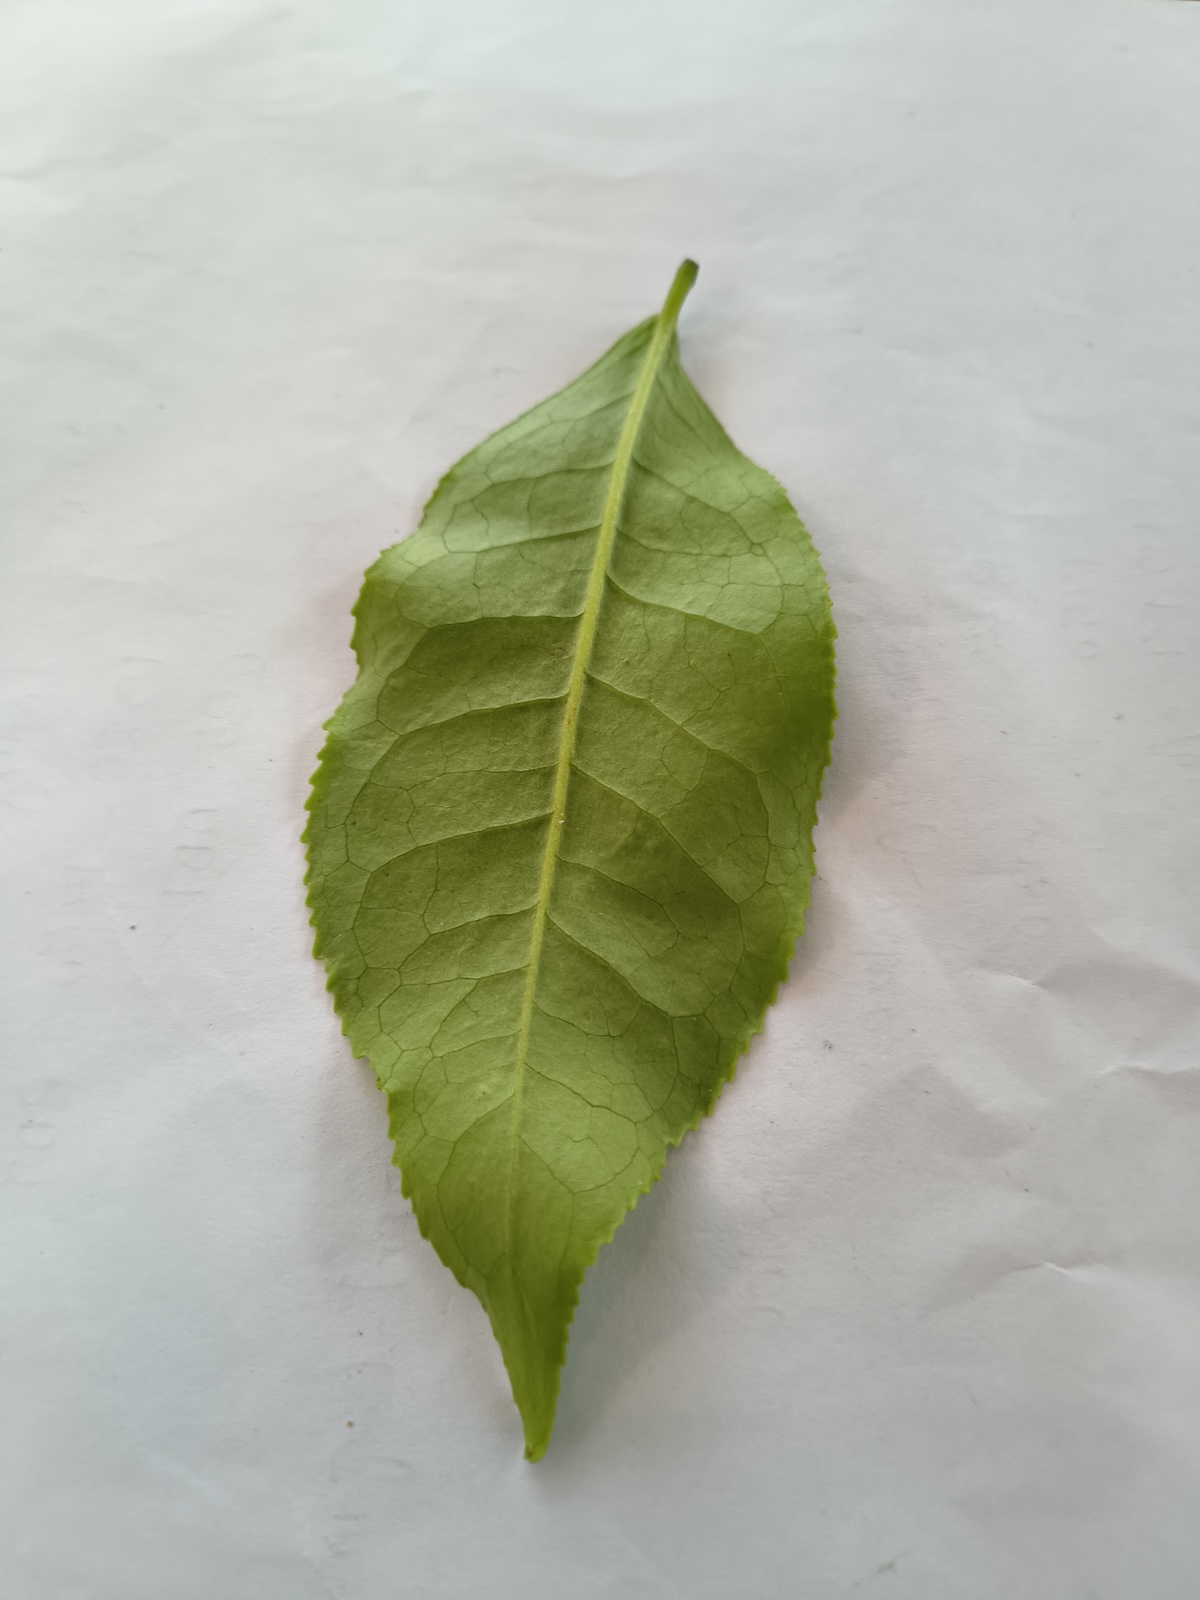
Label: Healthy leaf